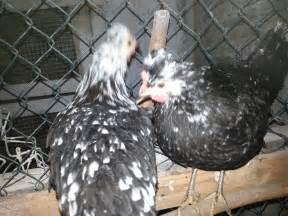
chicken